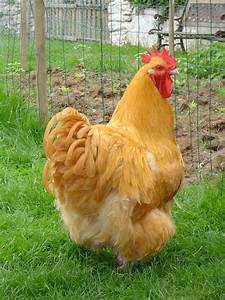
Label: chicken